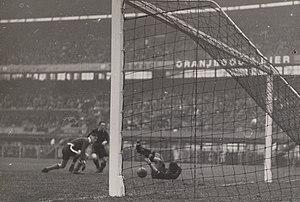
L'équipe de Belgique de football connaît en 1939 une ultime saison « normale » avant que n'éclate la Seconde Guerre mondiale. Elle dispute sept matchs officiels pour un bilan d'une victoire, cinq défaites et un match nul et ne rencontre non pas deux fois, comme à l'habitude, mais à trois reprises les Pays-Bas.